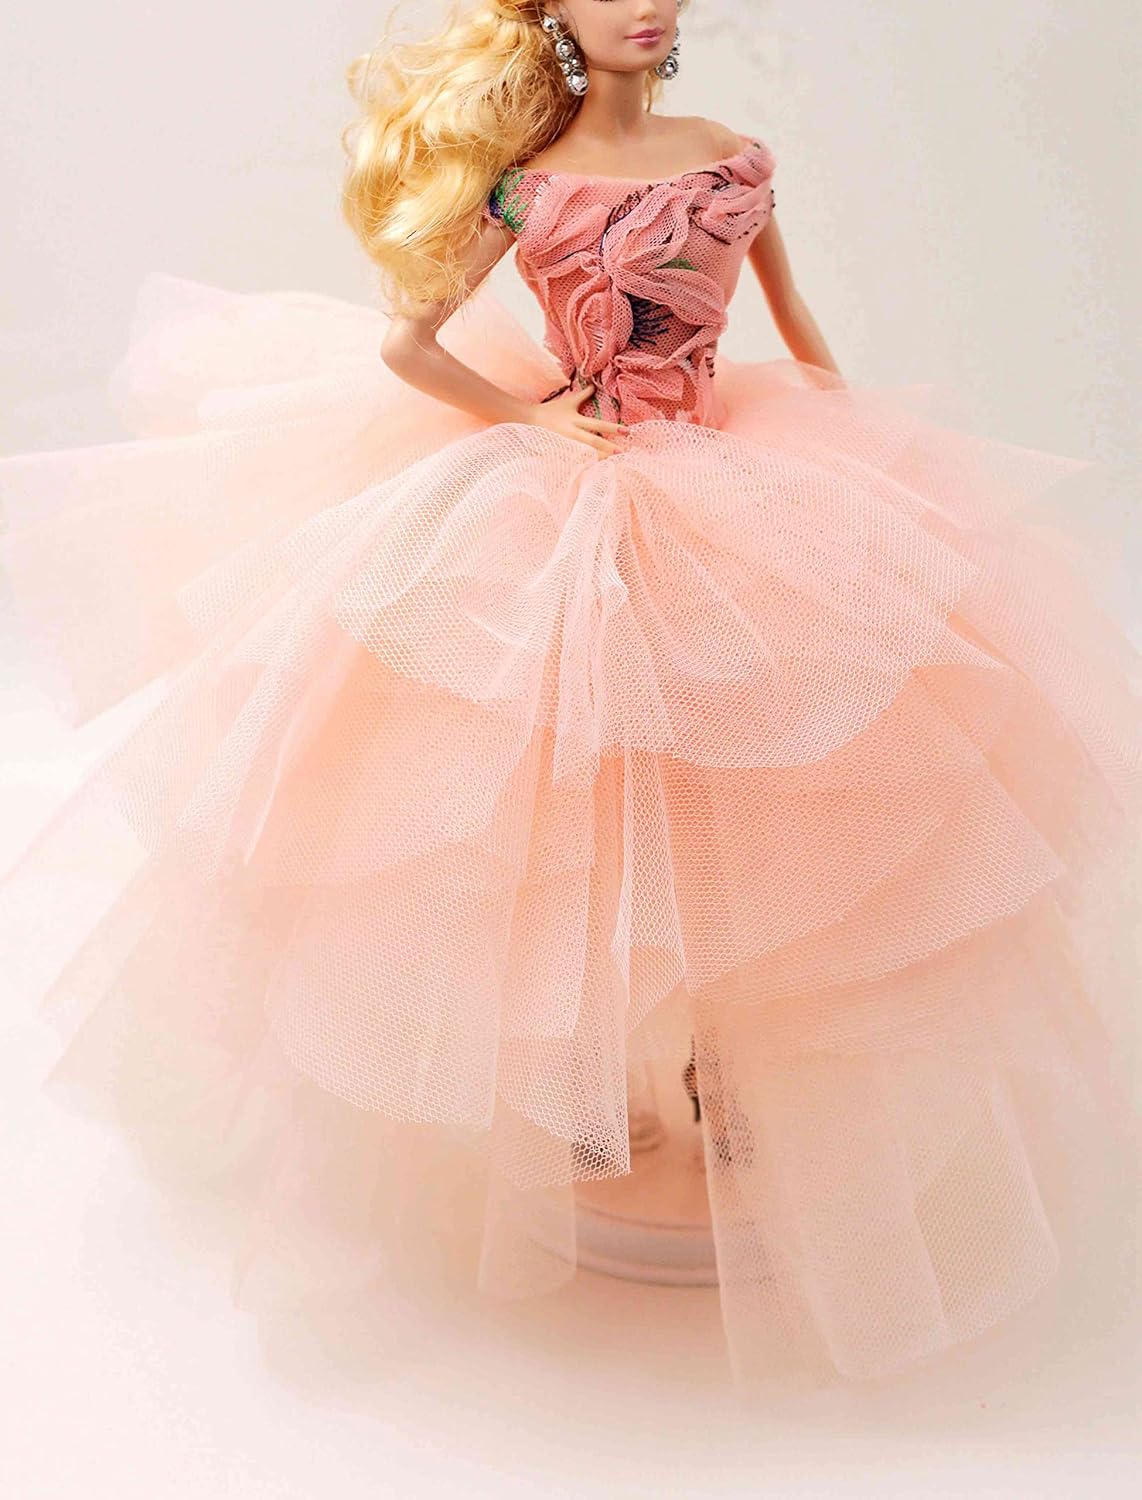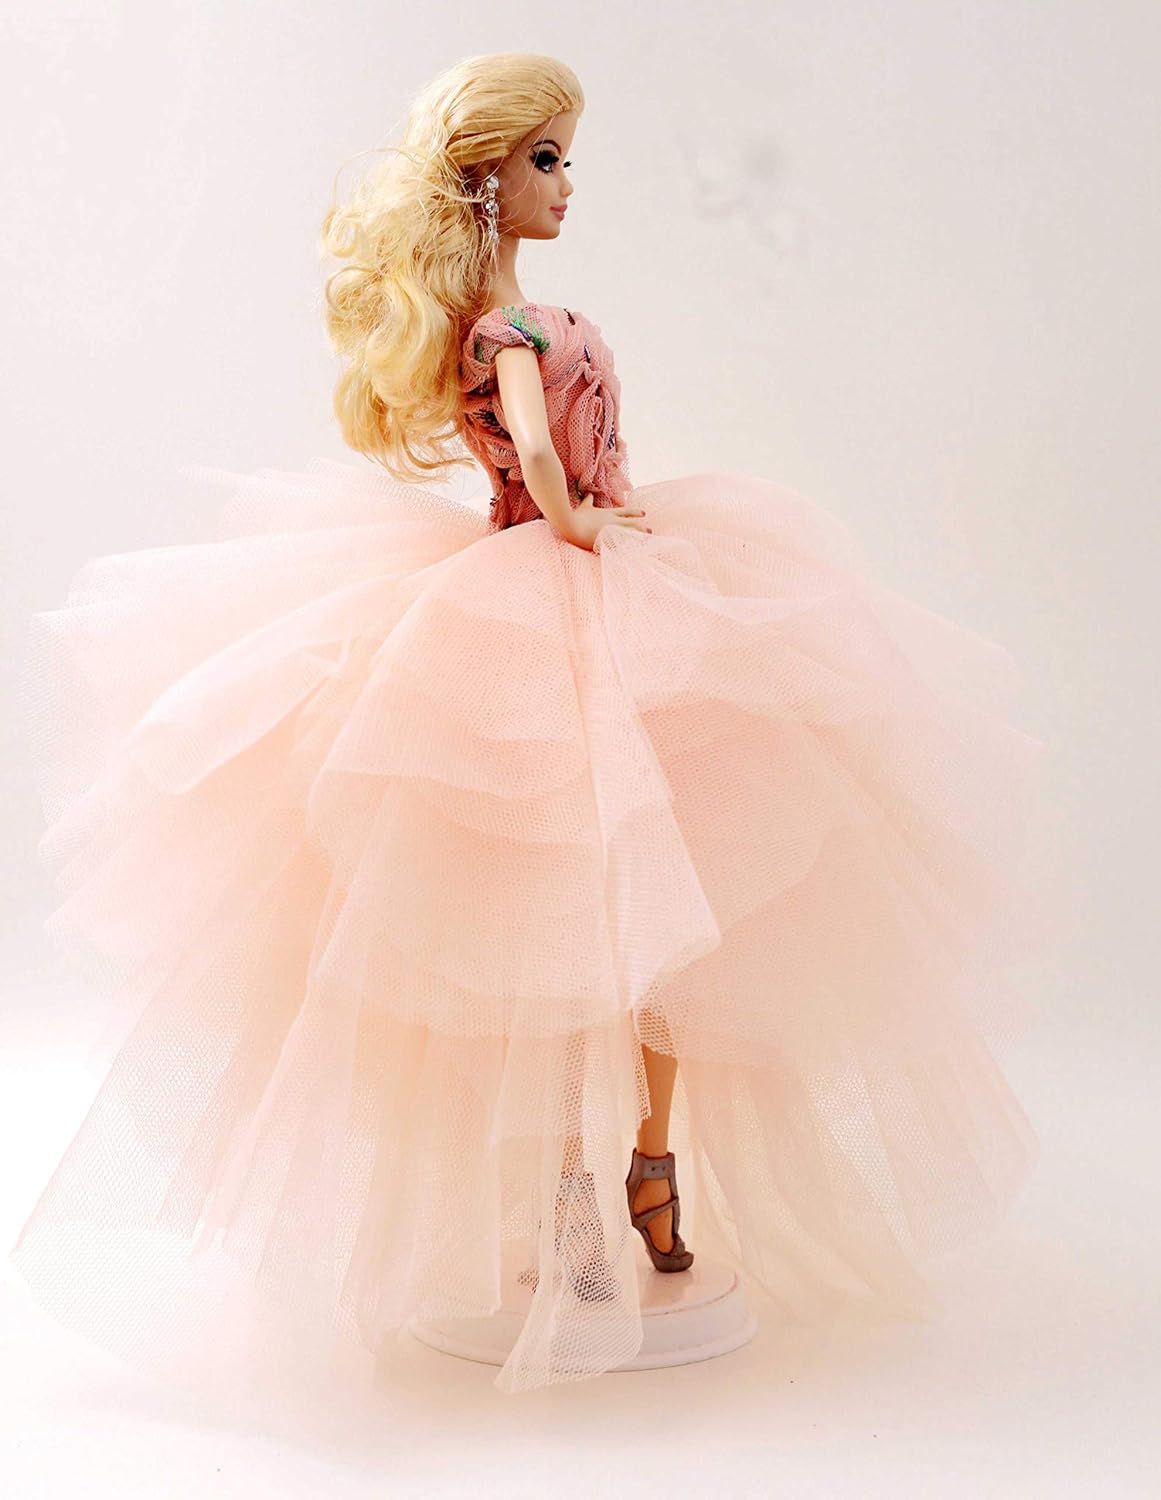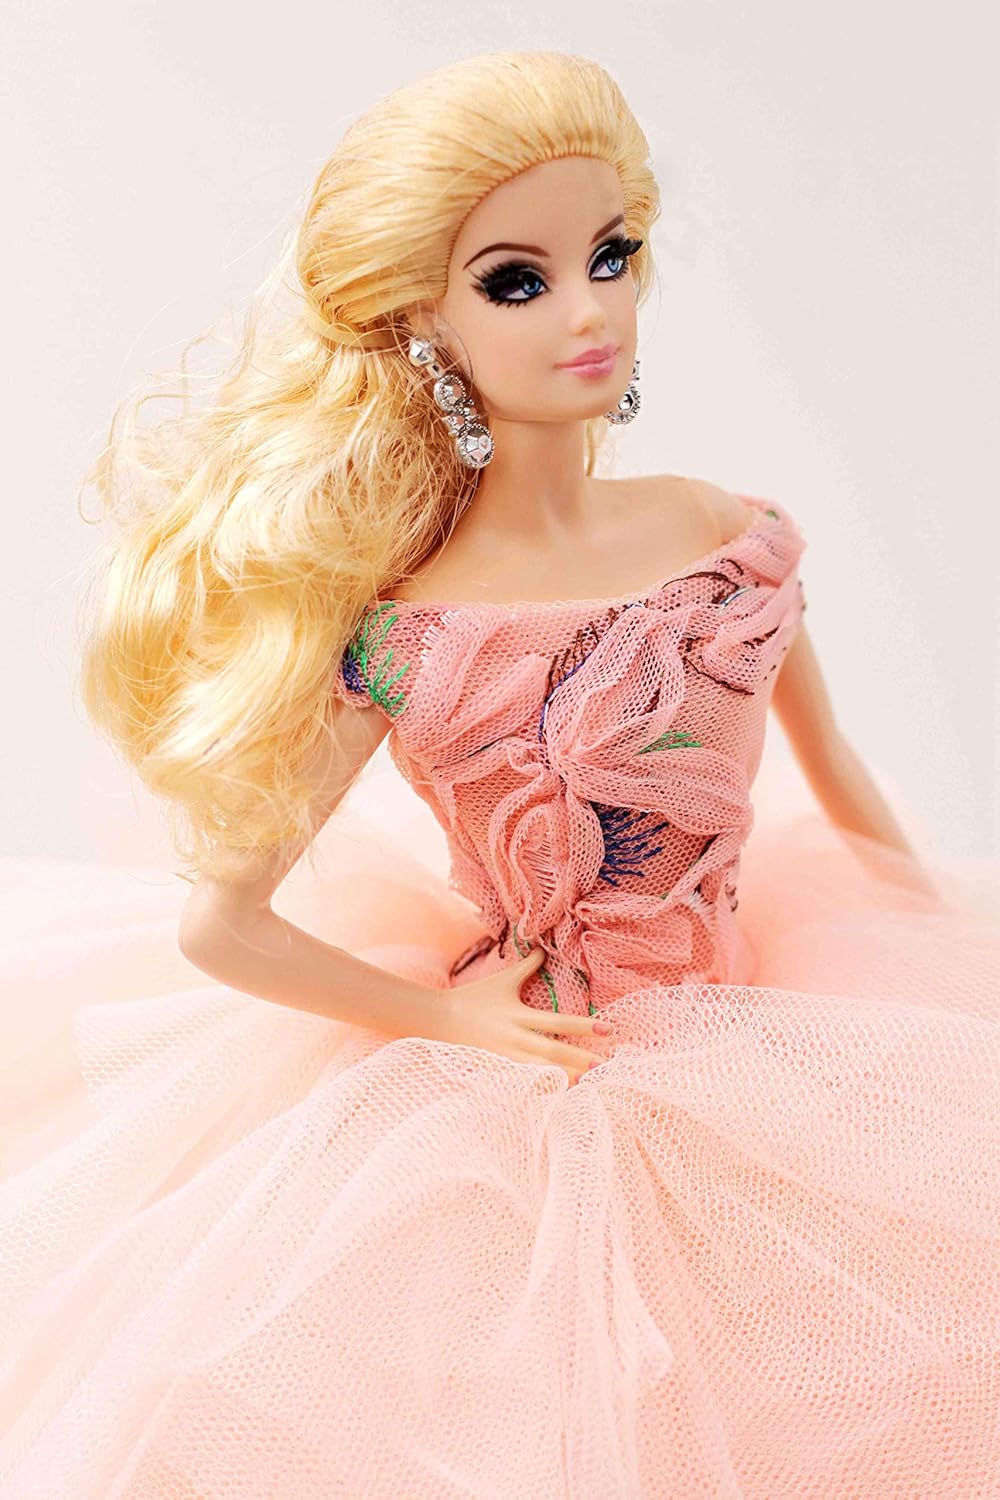
Cora Gu [Handmade Dress Fit for 12" Doll] Classic Off Shoulder Salmon Rose Lace Wedding Dress/Ball Gowns Fit for 12" Fashion Doll [Doll's not Included]
Category: Toys & Games
This Classic Off Shoulder Salmon Rose Lace Wedding Dress/Ball Gowns Fit For 12" Fashion Doll
Features: Size: This dress fit for all 11.5"- 12" Doll | Details : Use Metal Snaps on the back | Style: This dress is designed and hand-crafted by Cora Gu, unique and special | Package: Each dress is beautifully presented in pink gift bag